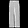
Label: Trouser